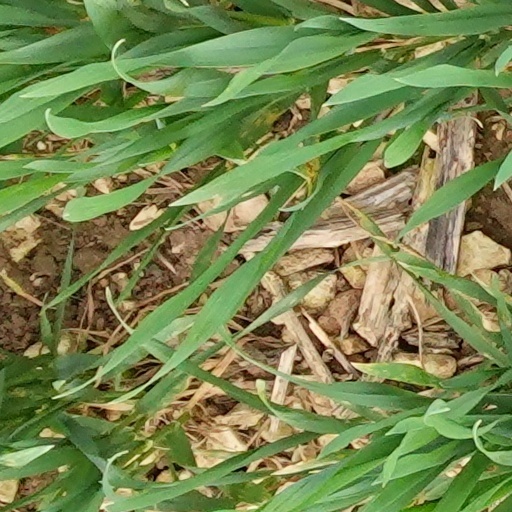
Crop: wheat